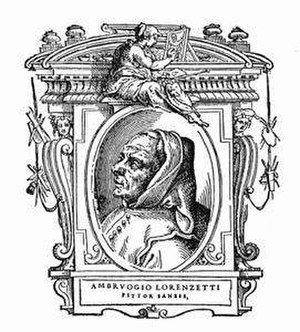
Ambrogio Lorenzetti
Ambrogio Lorenzetti var en italiensk maler, hørende til Sienaskolen. Ambrogio var bror til Pietro Lorenzetti.